Andrew Rowsey

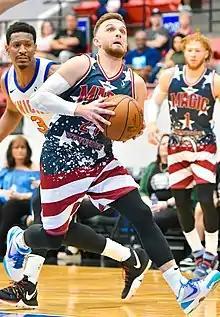
Rowsey in 2020

Andrew Rowsey (born June 18, 1994) is an American professional basketball player who last played for the Fort Wayne Mad Ants of the NBA G League. He played college basketball for the UNC Asheville Bulldogs and the Marquette Golden Eagles.